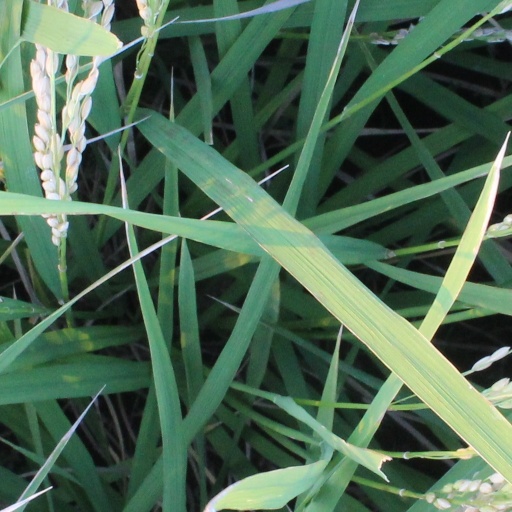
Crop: rice